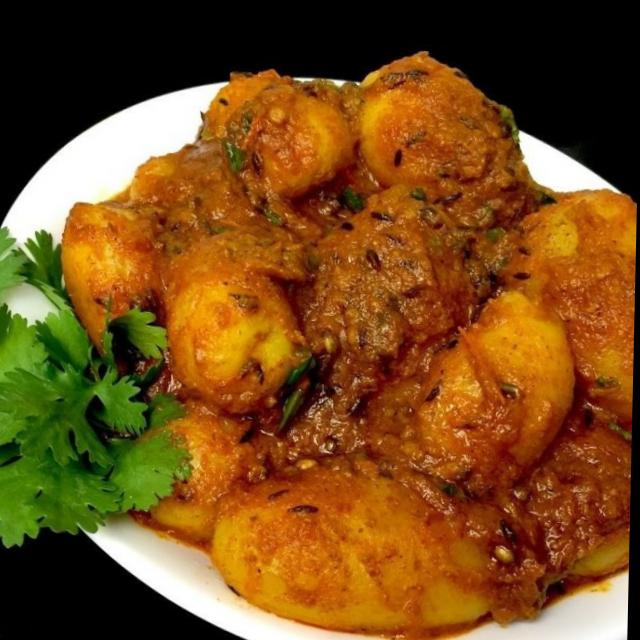
Dish: dum_aloo